Zom 100: Bucket List of the Dead

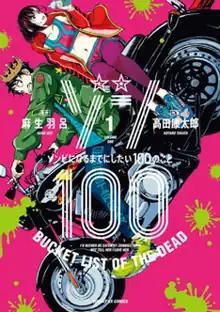
First volume cover, featuring Akira Tendo (left) and Shizuka Mikazuki (right)

is a Japanese manga series written by Haro Aso and illustrated by Kotaro Takata. It has been serialized in Shogakukan's manga magazine "Monthly Sunday Gene-X" since October 2018, with its chapters collected in 20 volumes as of July 2025. The series is licensed for English release in North America by Viz Media and in Southeast Asia by Shogakukan Asia.